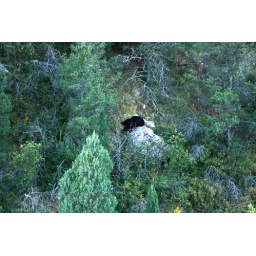
A bear rolling around on a rock in the distance. Colorado Springs.